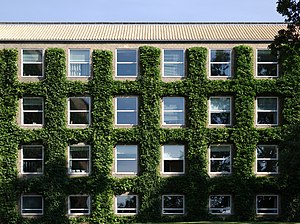
Aarhus Universitet / Arkitektur
Vedbend omkring vinduer på bygning ved Nordre Ringgade.
Efeu omkring vinduerne, facade mod Universitetsparken
Aarhus Universitet er Danmarks næststørste universitet målt på studenterbestand og det næstældste. Universitetet blev etableret i 1928 i Aarhus og tæller i dag omkring 38.000 studerende. Universitetet rangerer blandt verdens 100 bedste på flere internationale ranglister og er medlem af de europæiske universitetsgrupper, Coimbra Group og Utrecht Network.